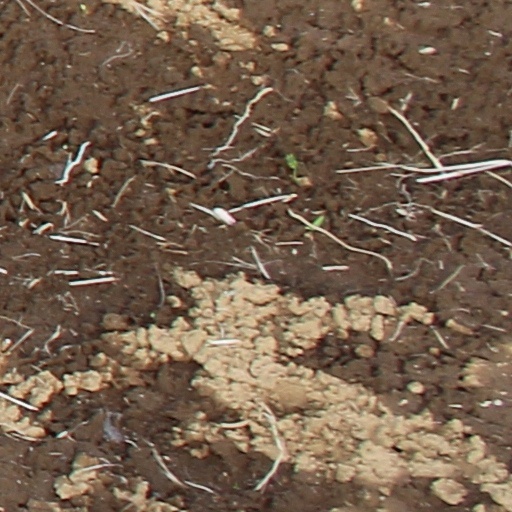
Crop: wheat